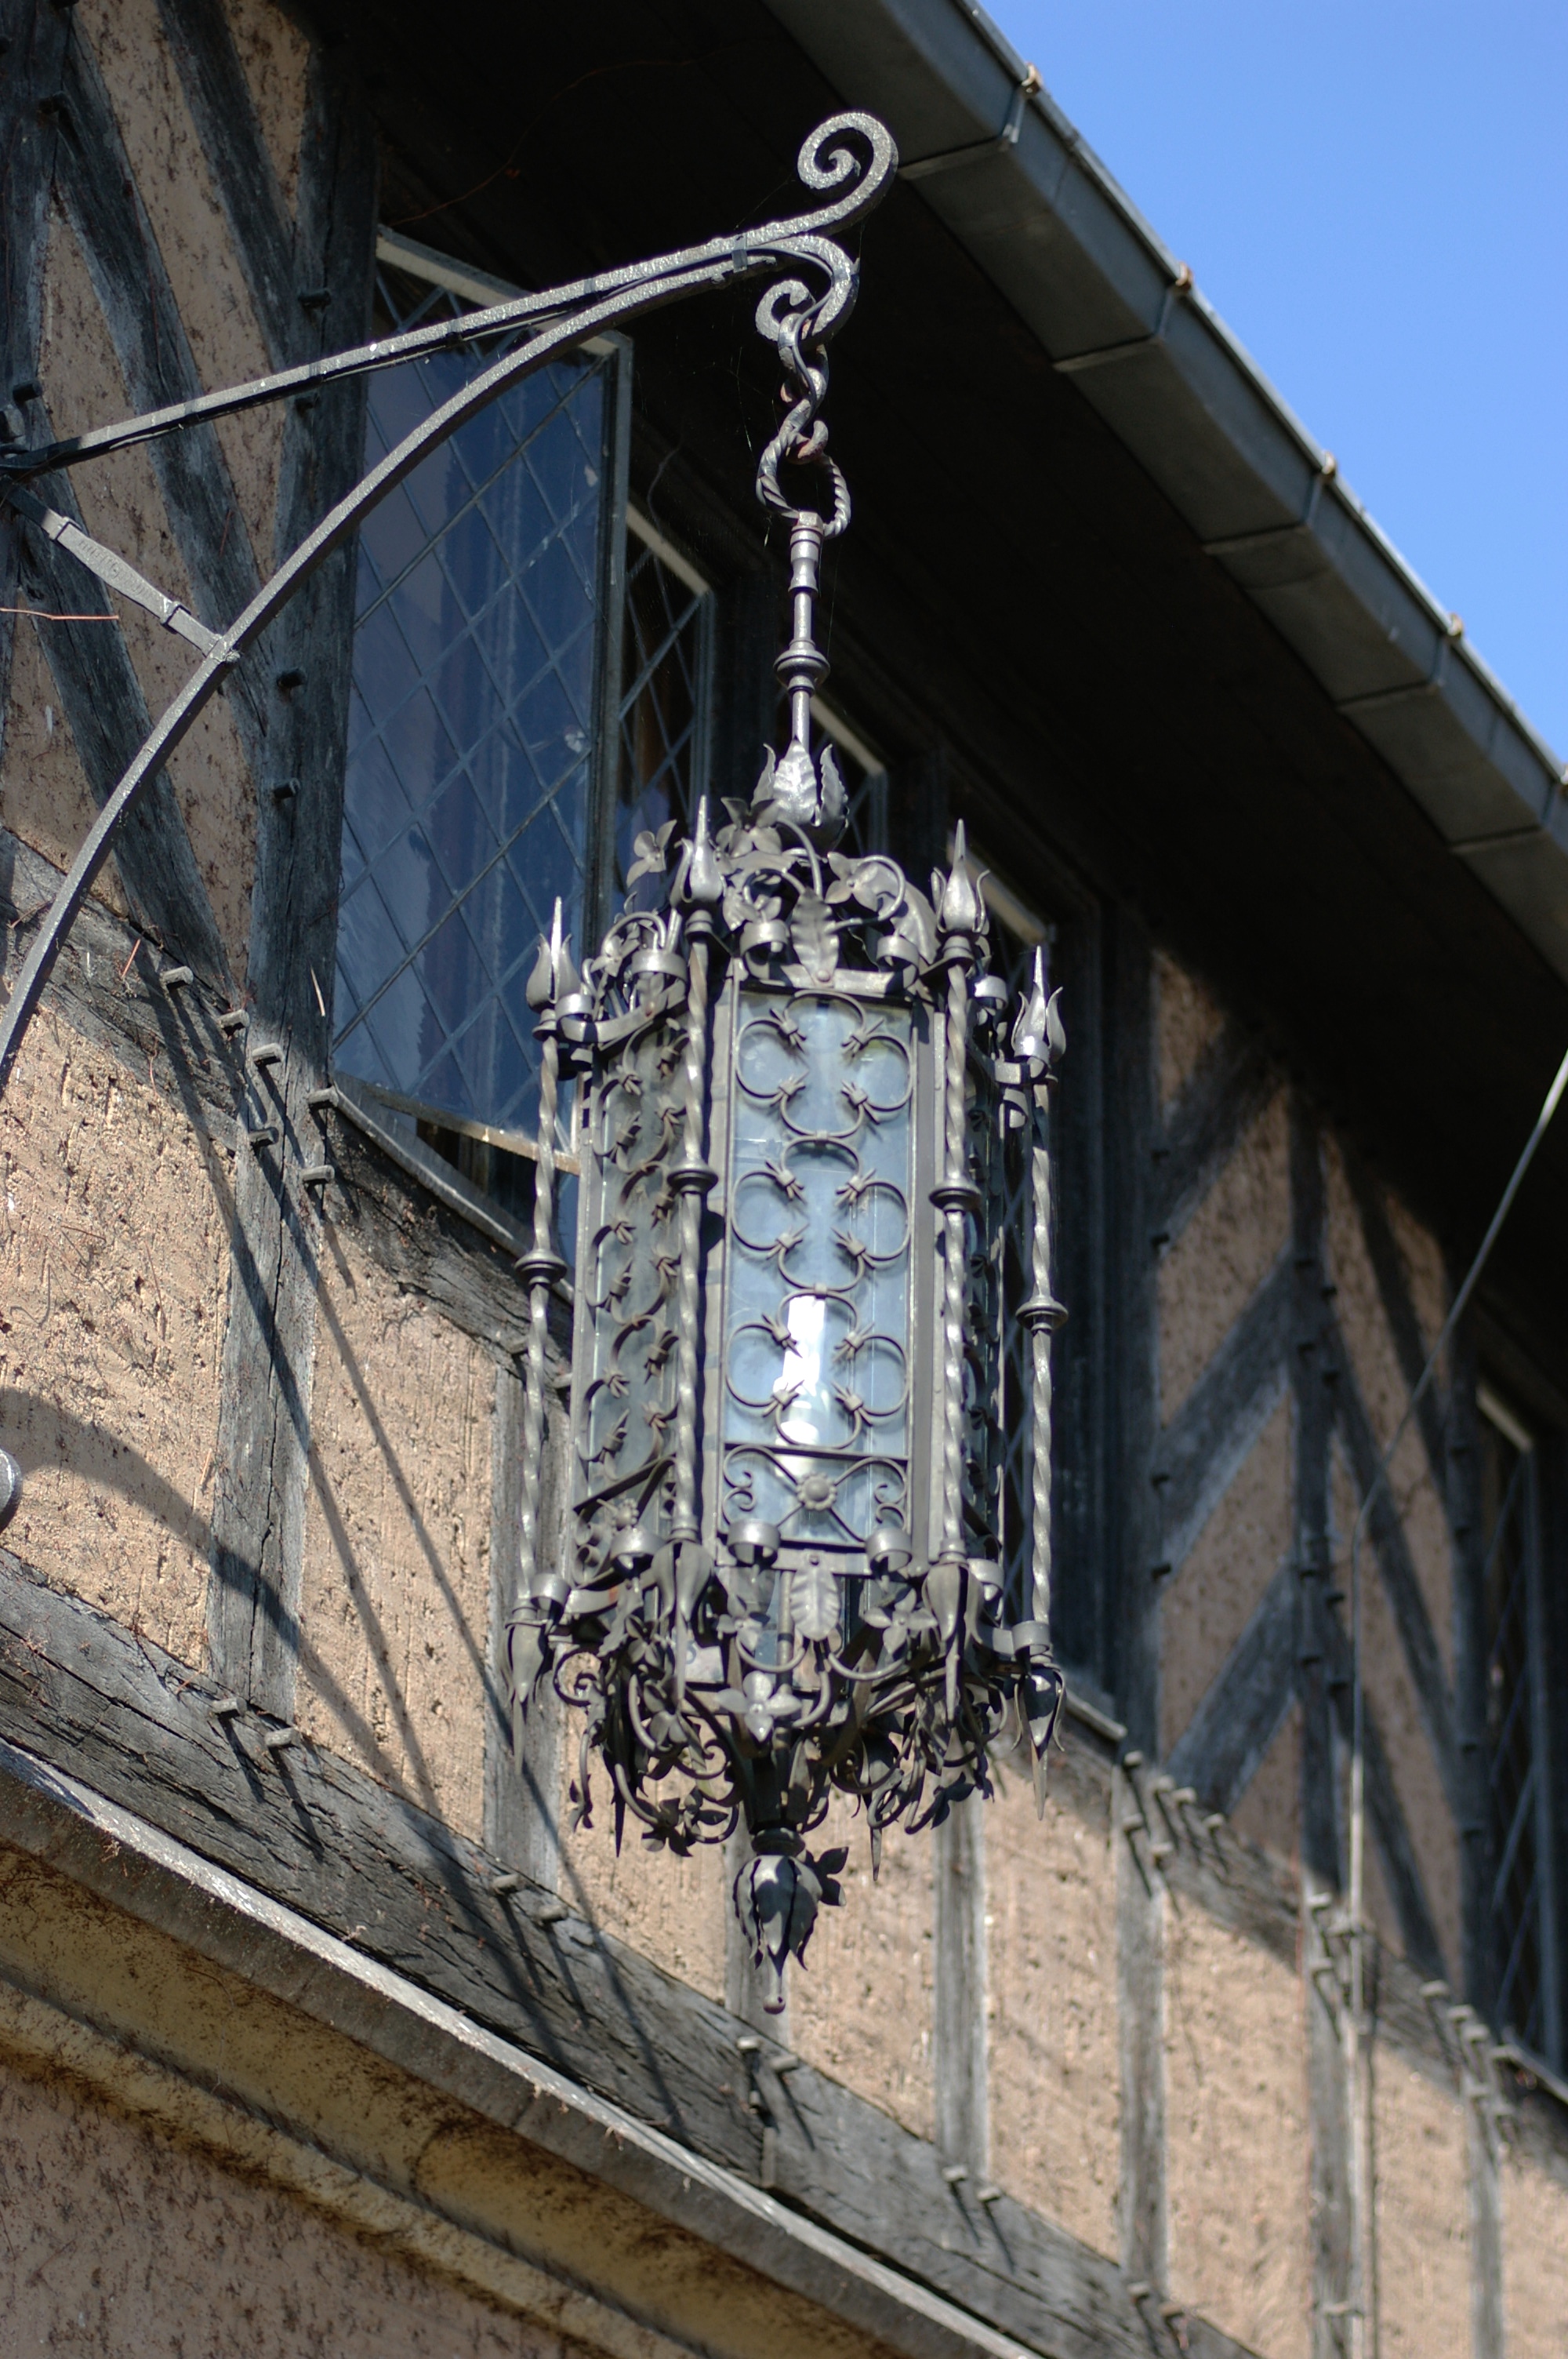
architecture, window, facade, blue, lighting, 2012, germany, deutschland, pentax, snapseed, iron, potsdam, brandenburg, lenstagged, steffenzahn, k100d, justpentax, iamflickr, cosina, voigtlander, 58mm, nokton, 58mmf14, 58mm14, nokton58mmf14slii, 58mmf14nokton, cosinavoigtl nder, voigtl ndernokton58mmf14